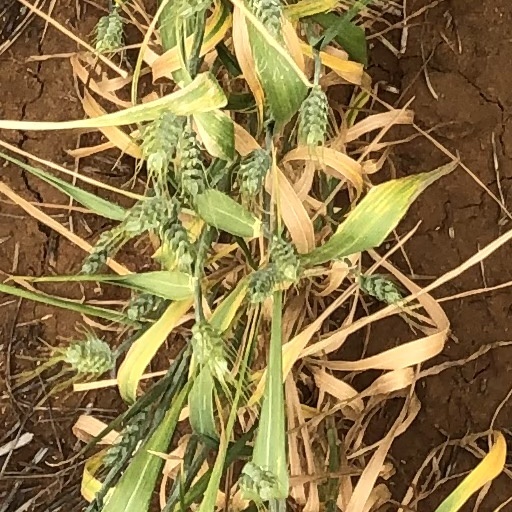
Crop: wheat